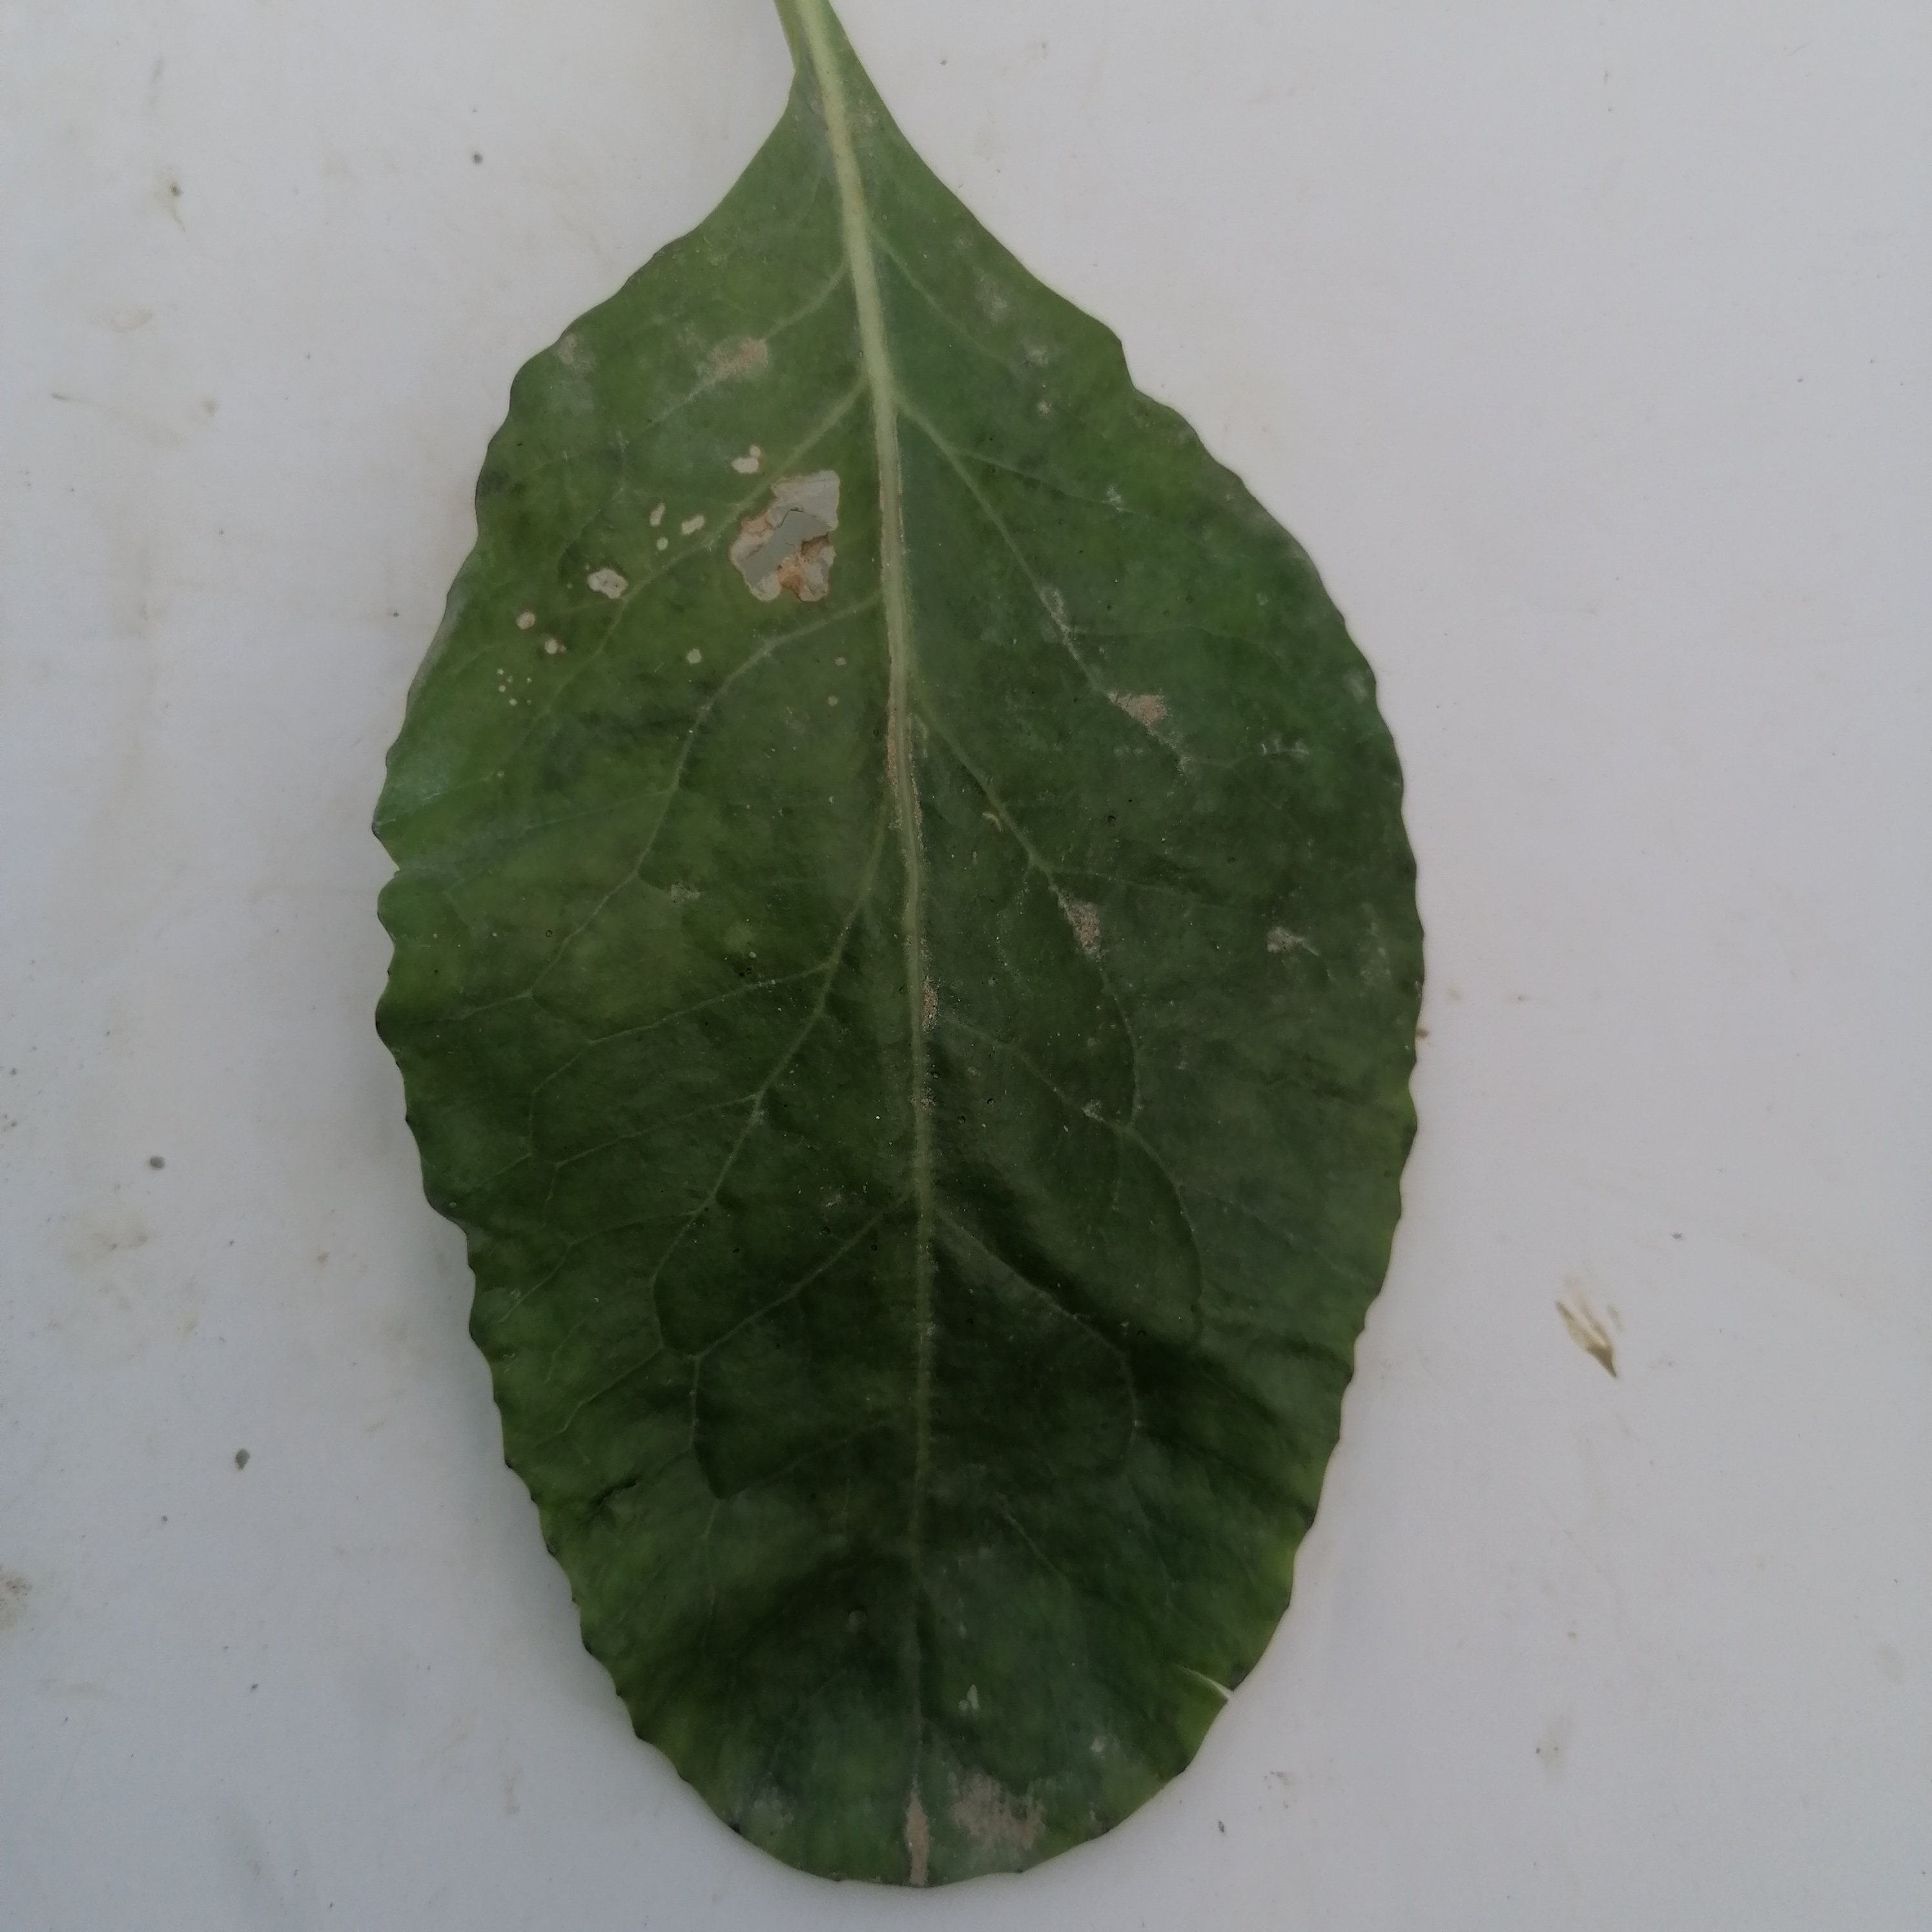
Label: Insect Hole